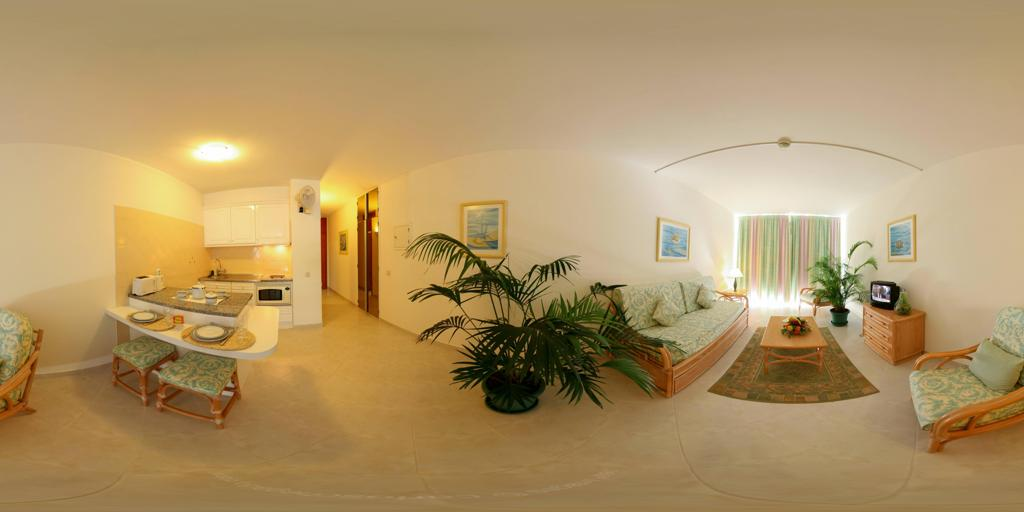
Referred object: the green plant to the left of the sofa

Referred object: turn right to find the green-cushioned couch

Referred object: the potted plant opposite the sofa